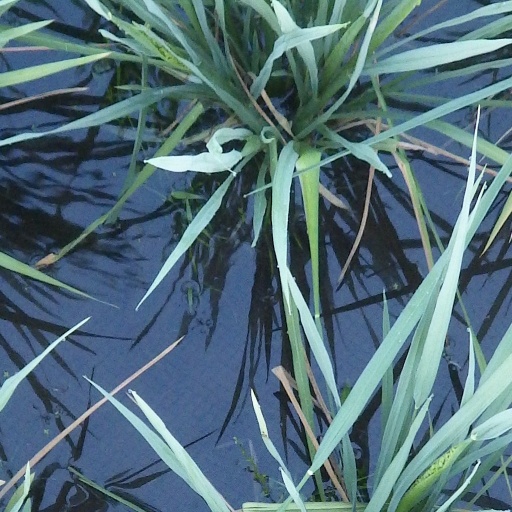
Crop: rice